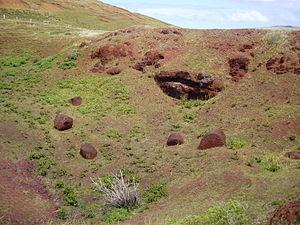
Puna Pau est un petit cône volcanique qui servait de carrière de l'Île de Pâques car c'est l'unique source de roche volcanique rouge sur l'île. Celle-ci servait notamment à la création de pukao pour les moaï.